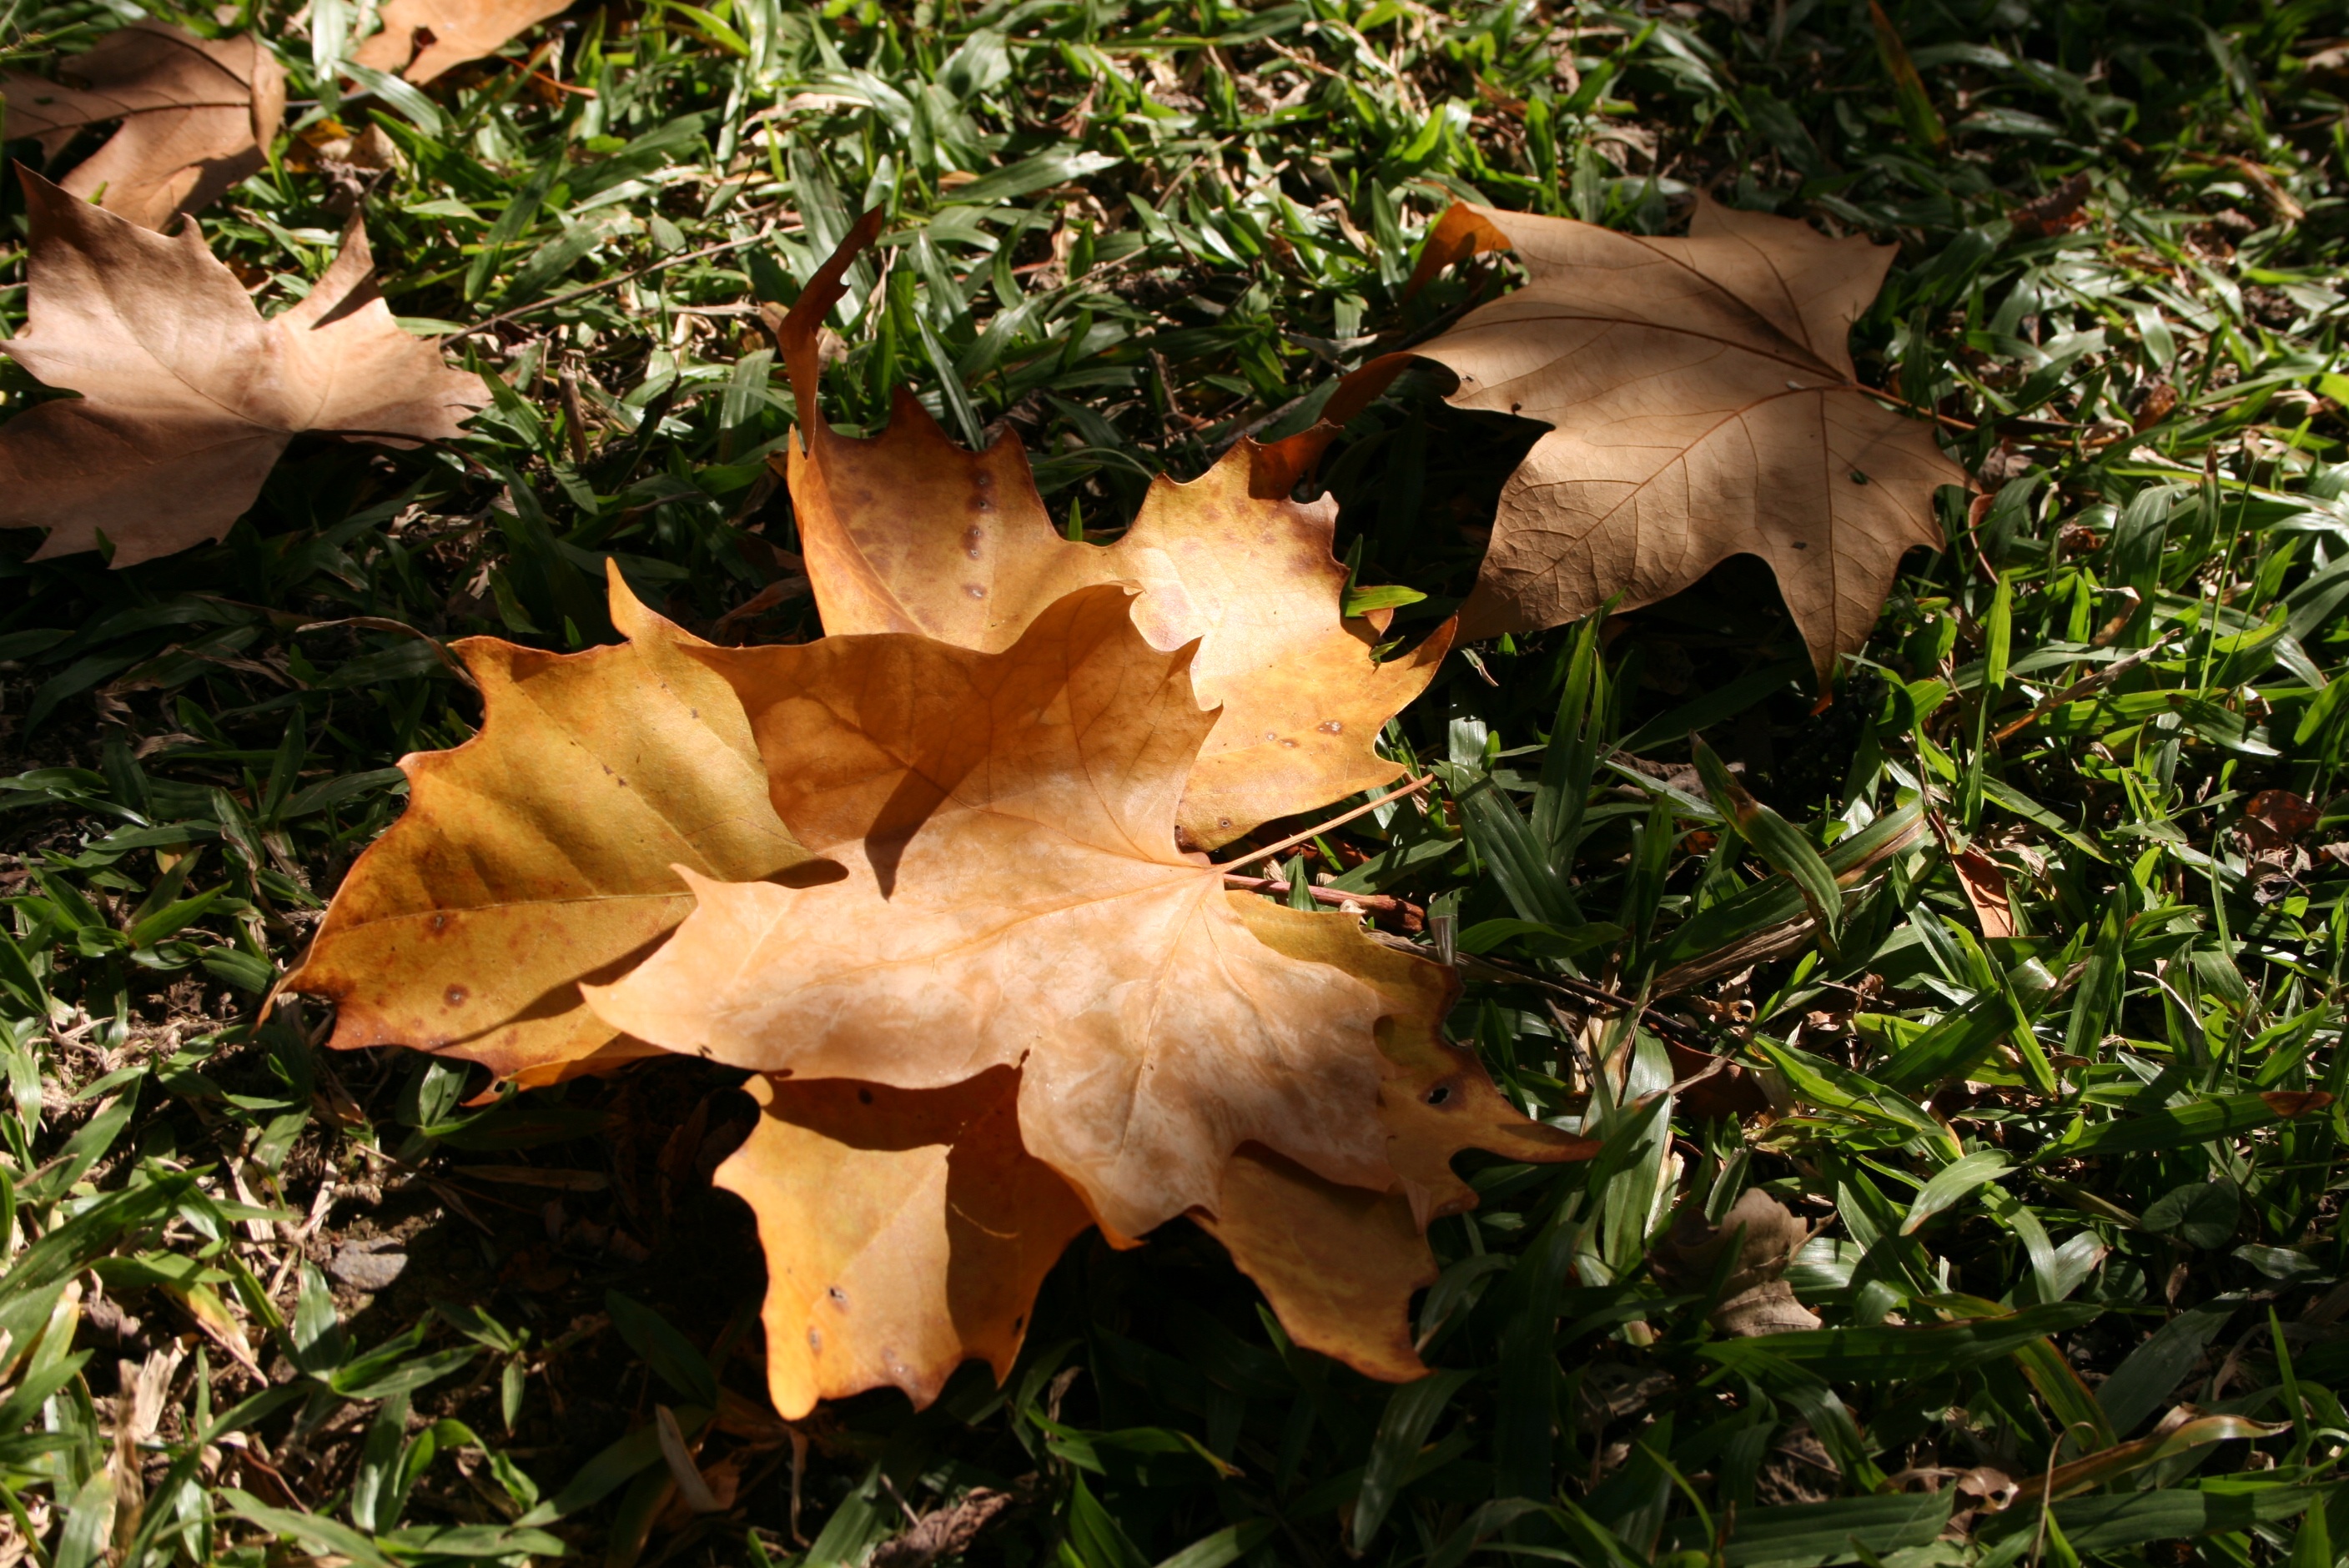
tree, nature, grass, plant, leaf, flower, autumn, botany, dried, garden, flora, season, leaves, shrub, woodland, flowering plant, woody plant, land plant